Colonial architecture

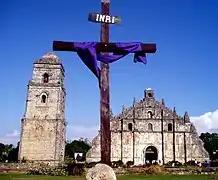
Paoay Church Ilocos Sur Philippines is a fine example of Spanish Earthquake Baroque only found in the Philippines

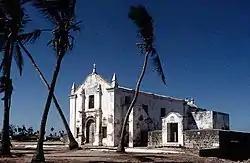
Church of Santo António; b. 1498, Mozambique

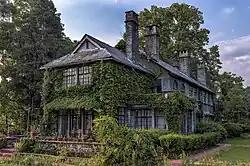
Morgan House is a classic example of colonial Victorian era architecture in Kalimpong, India.

Portuguese colonial architecture is most visible in Brazil, Madeira, North Africa and Sub-Saharan Africa, Macau, the Malaysian city of Malacca, city of Goa in India, and Moluccas and Java in Indonesia.